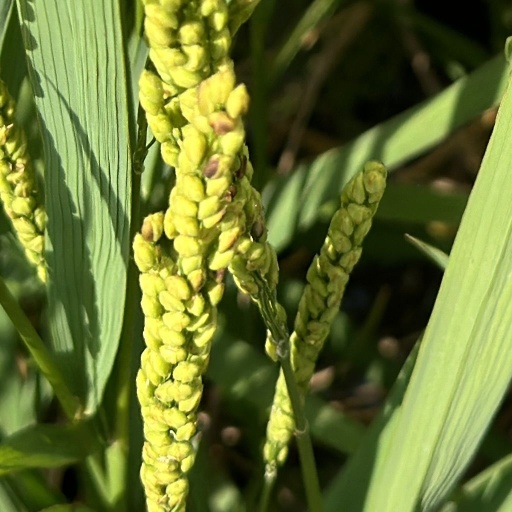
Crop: rice